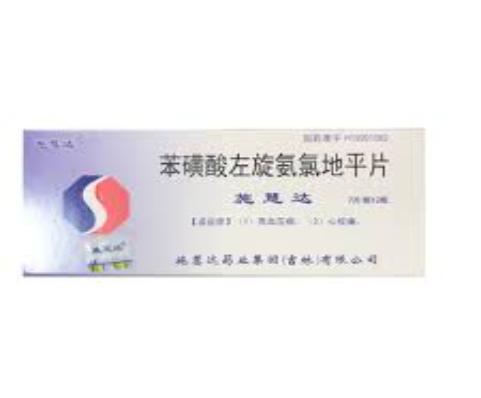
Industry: Medical